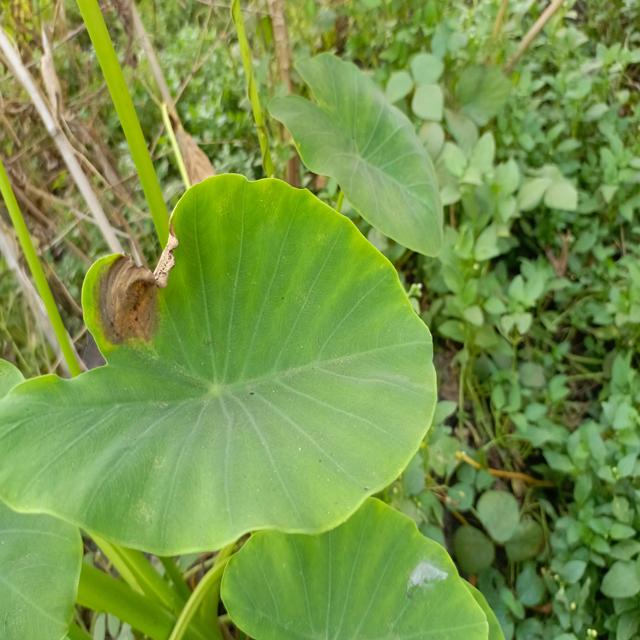
Label: Mid_Blight